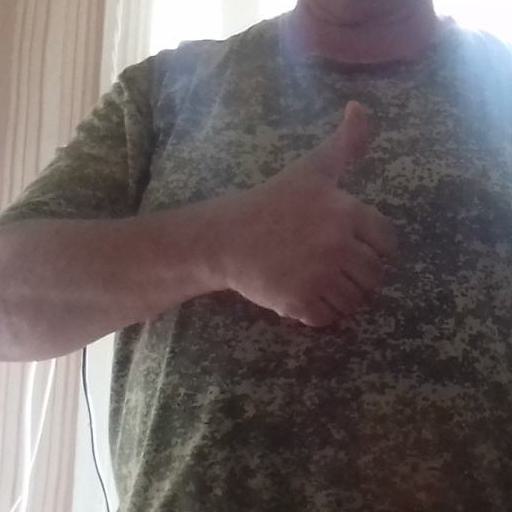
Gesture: like